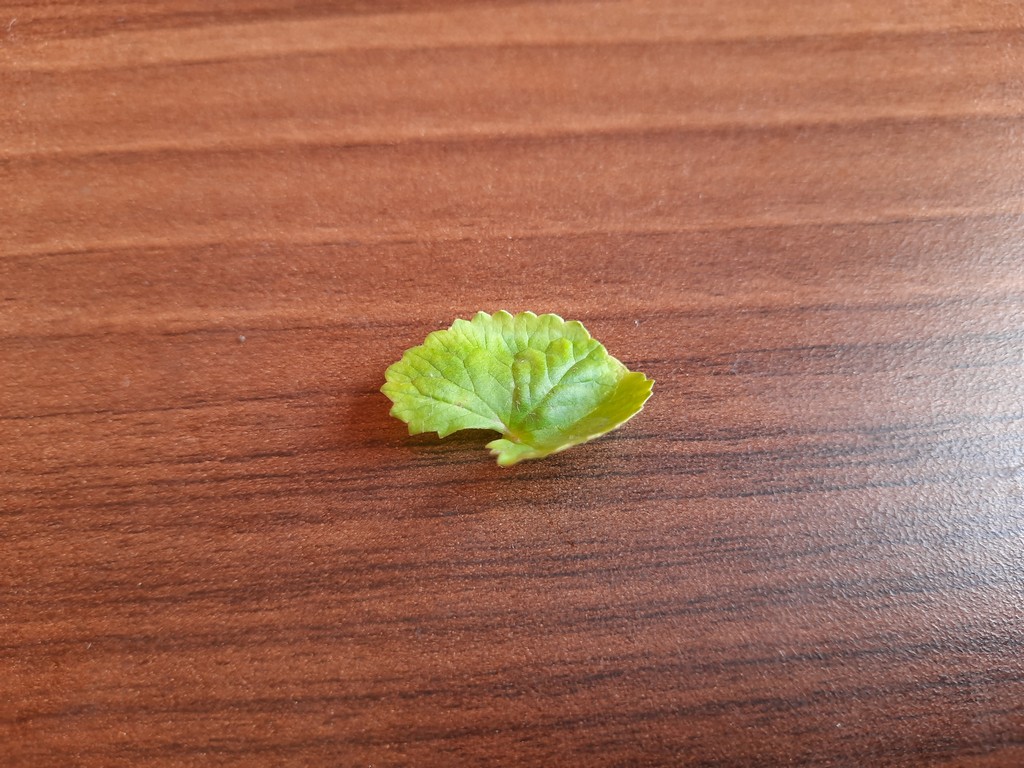
Label: Healthy